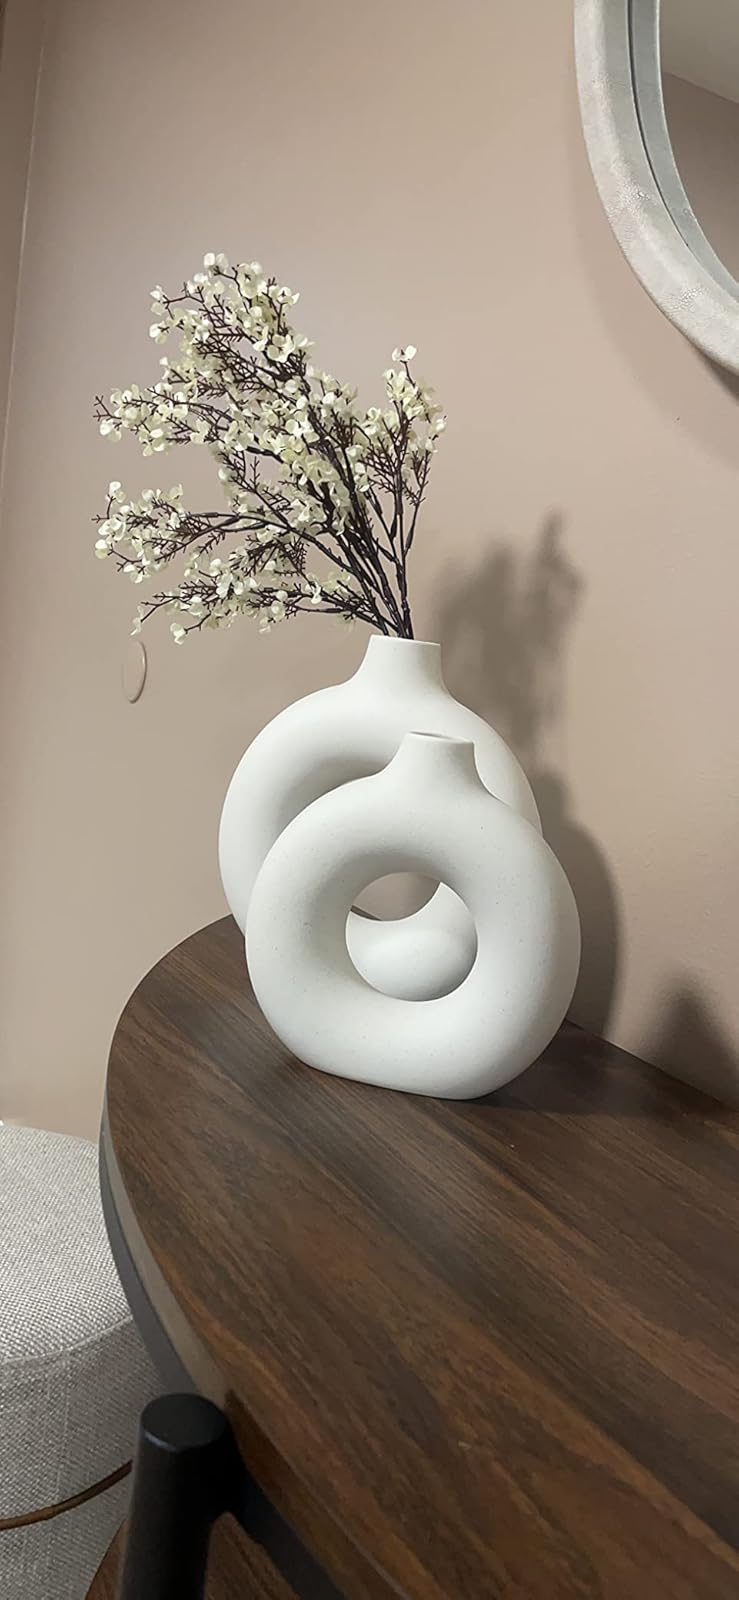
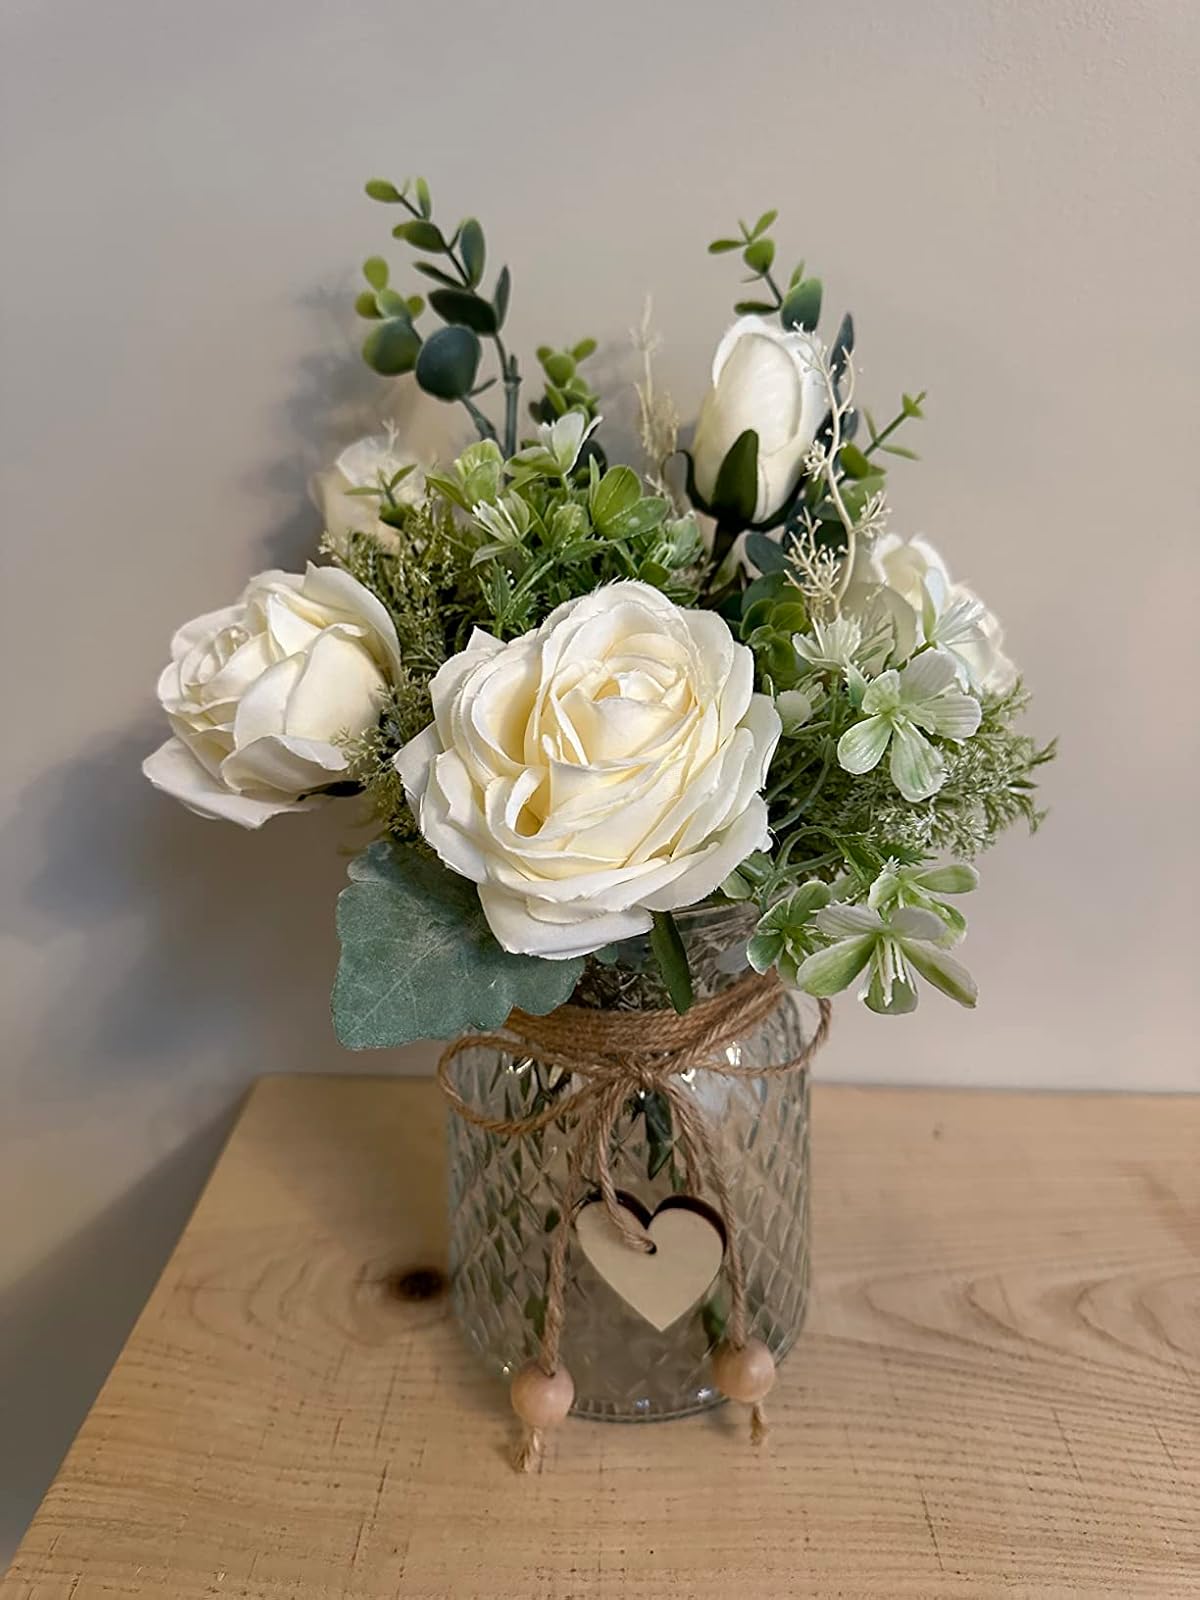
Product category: vase
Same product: no